Honey bee

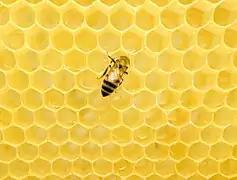
Western honey bee on a honeycomb

Eastern "Apis" species include three or four species, including "A. koschevnikovi", "A. nigrocincta", and "A. cerana". The genetics of the western honey bee ("A. mellifera") are unclear.